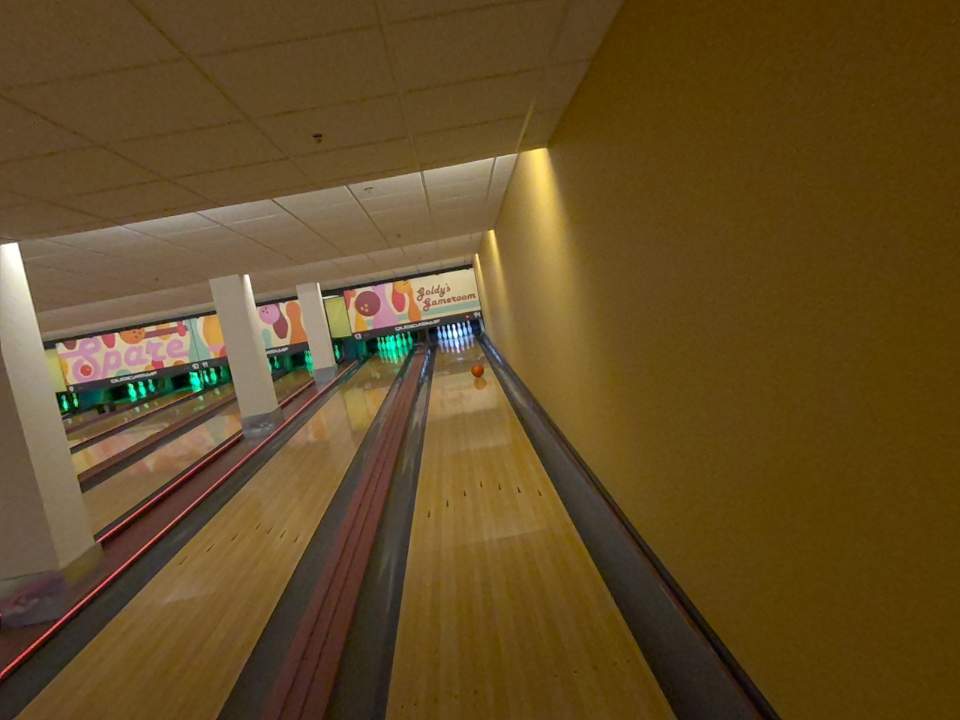
Object: bowling_ball